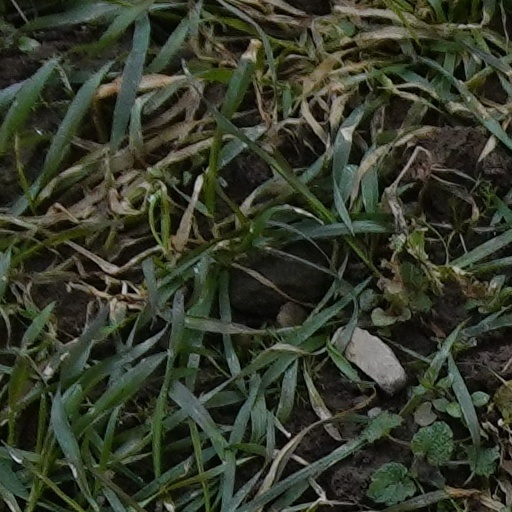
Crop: wheat